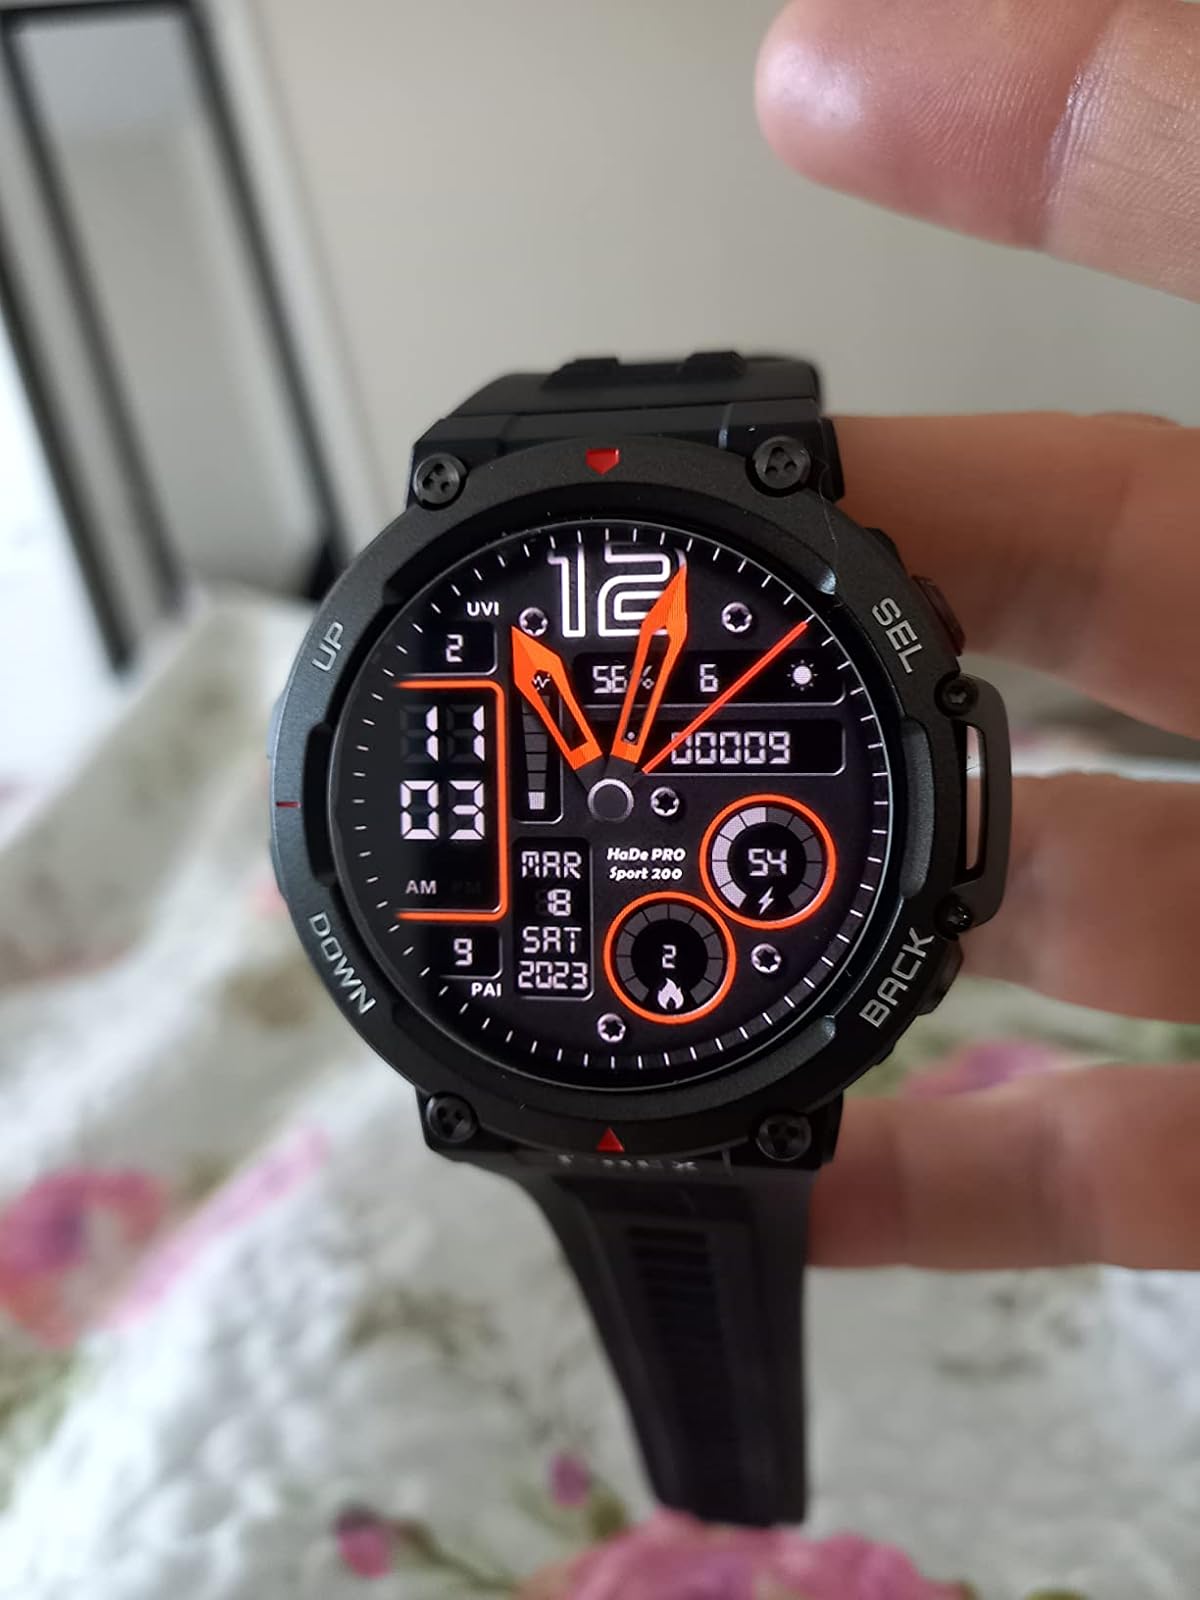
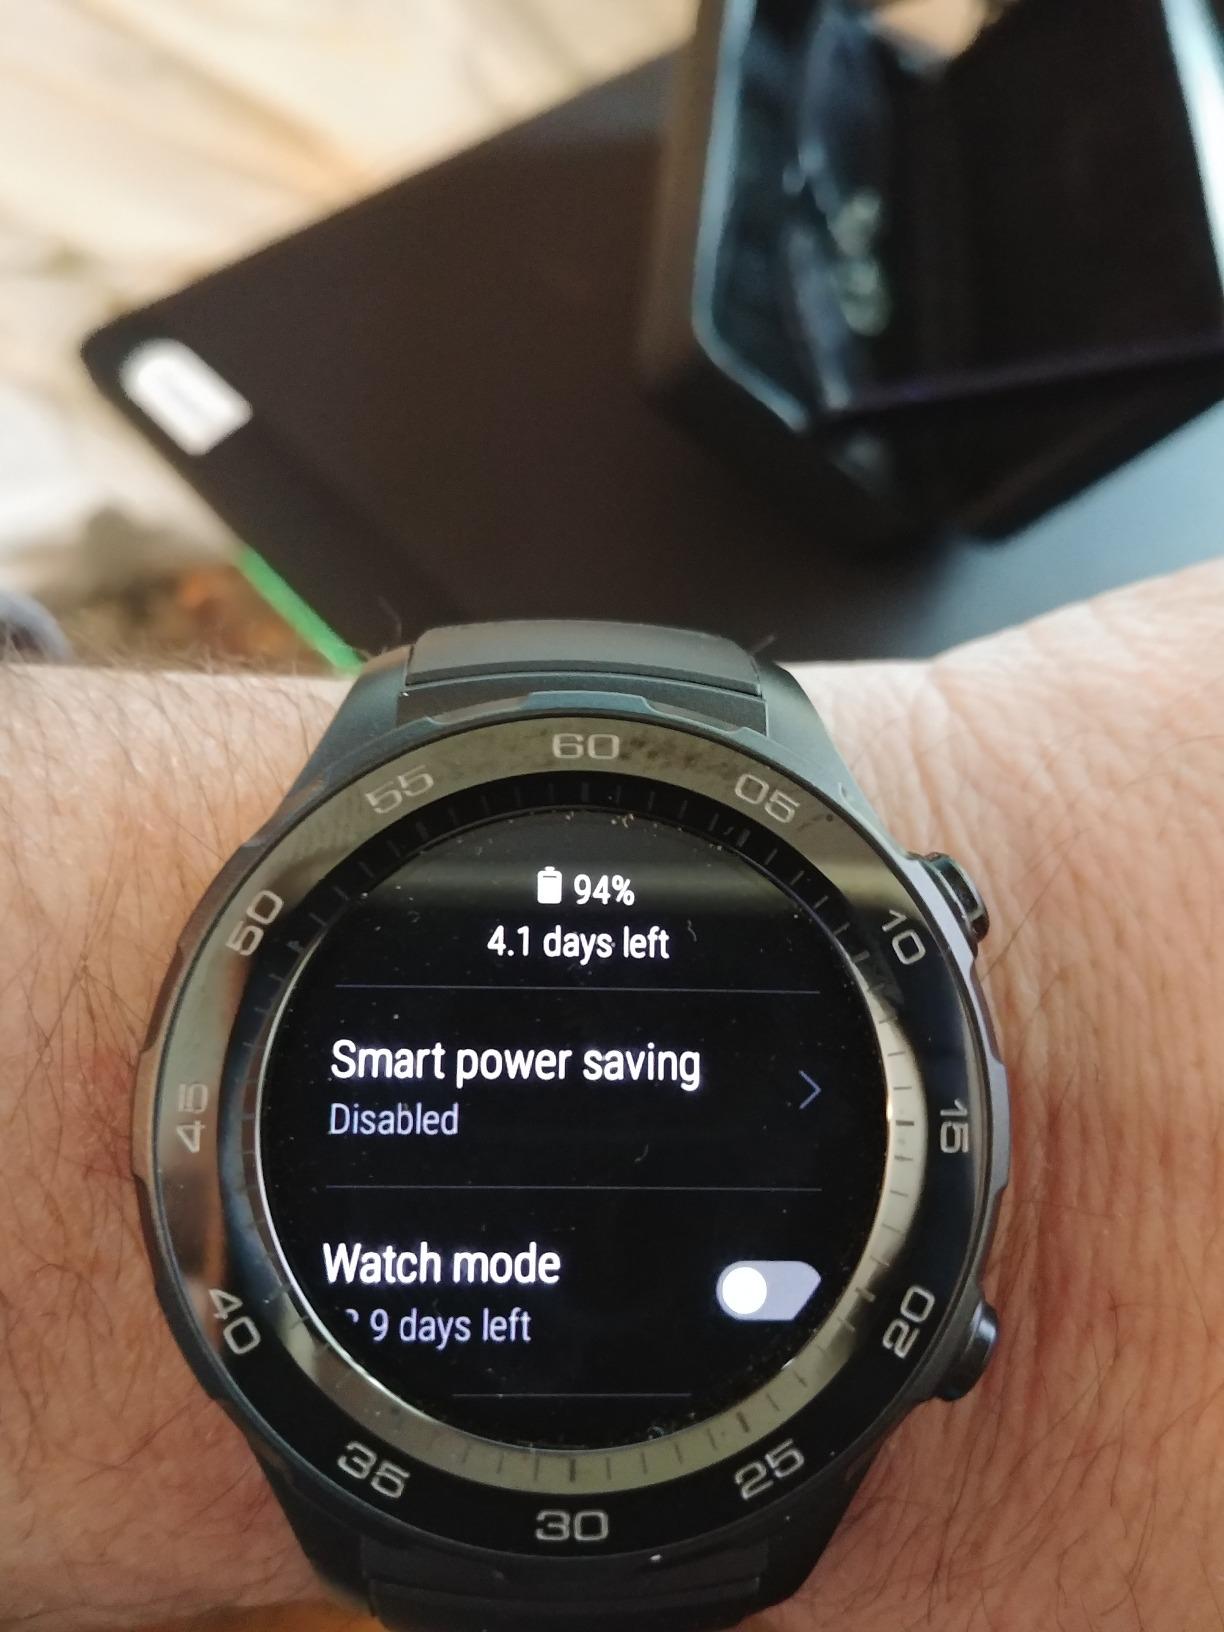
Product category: smartwatch
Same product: no